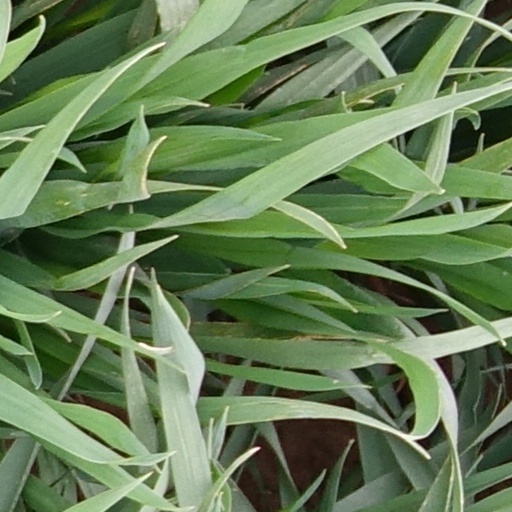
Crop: wheat